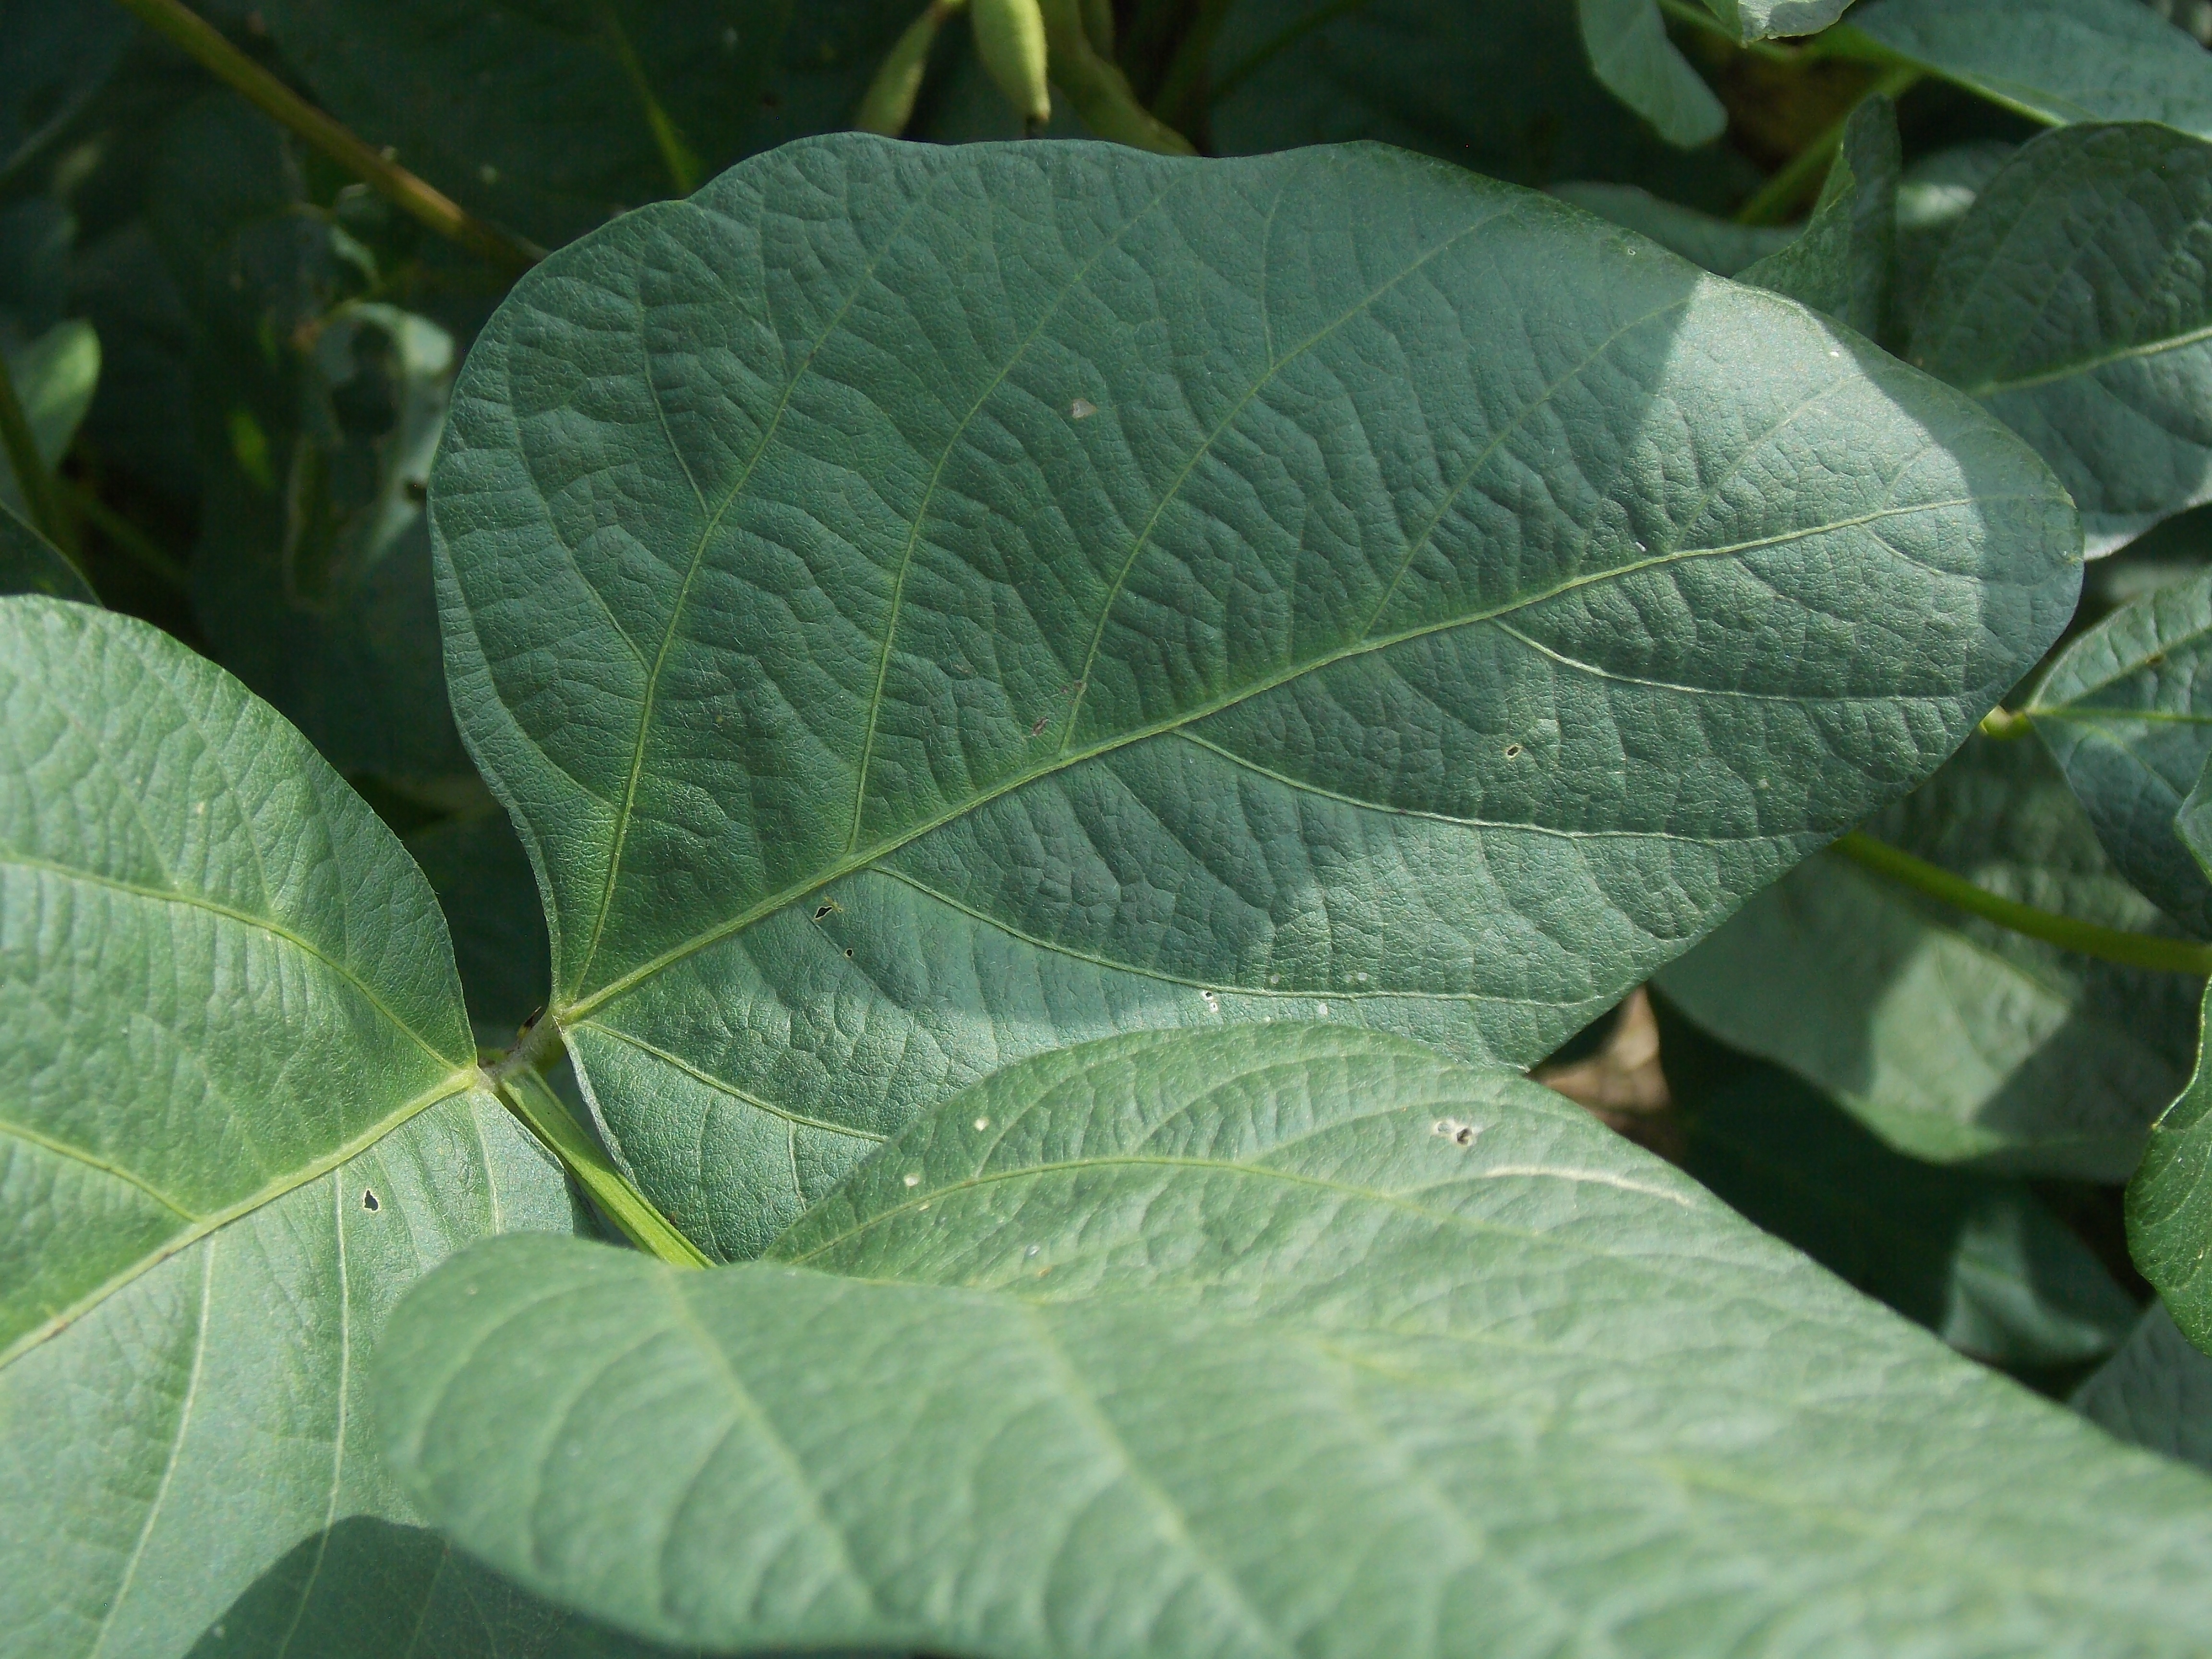
Label: Healthy